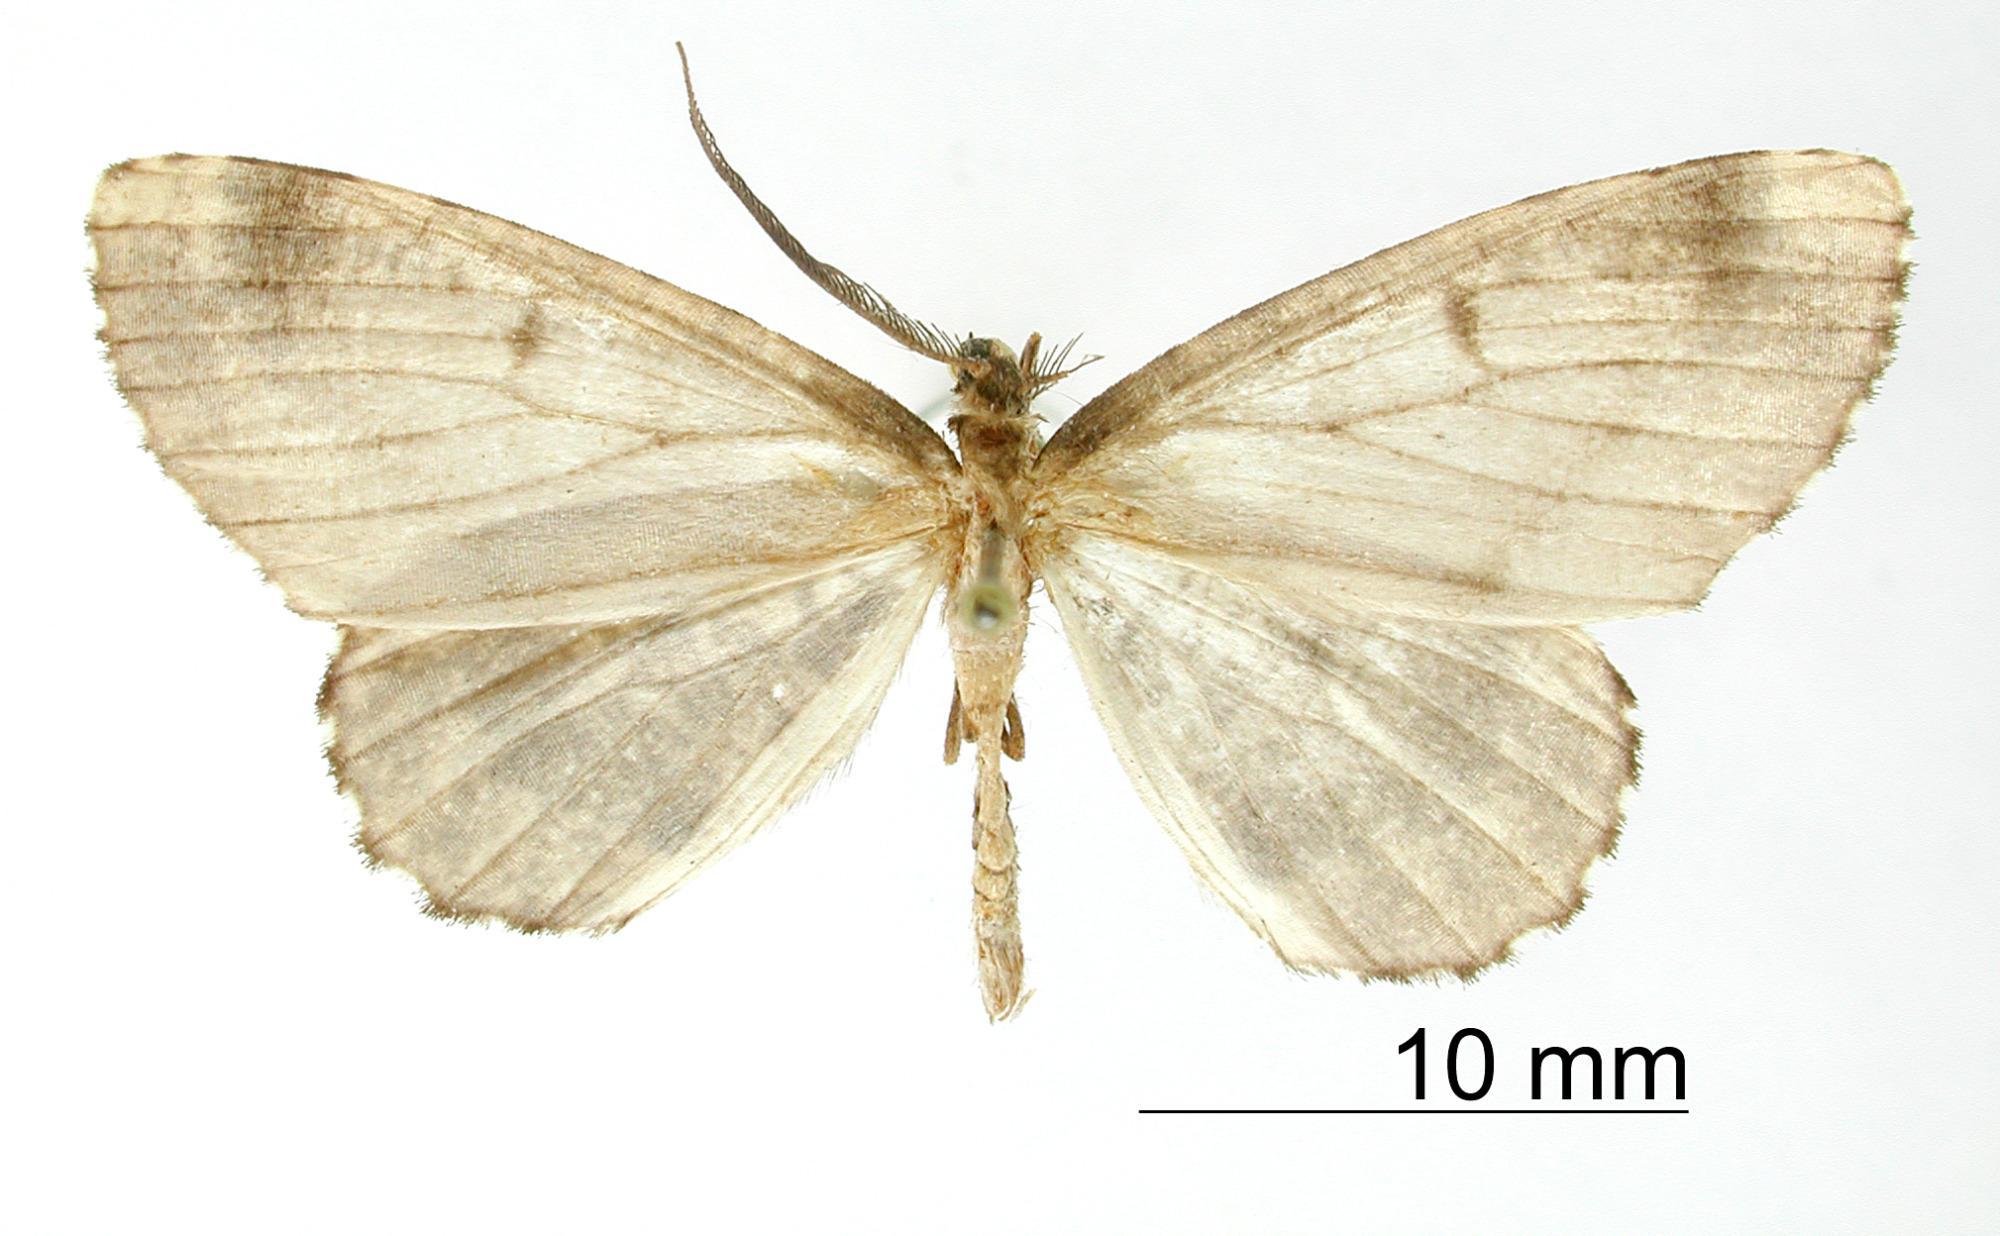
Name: Nipteria crypsiscia
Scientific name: Nipteria crypsiscia Dognin, 1909
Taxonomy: Animalia, Arthropoda, Insecta, Lepidoptera, Geometridae, Ennominae
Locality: Cali, Colombia, Colombia